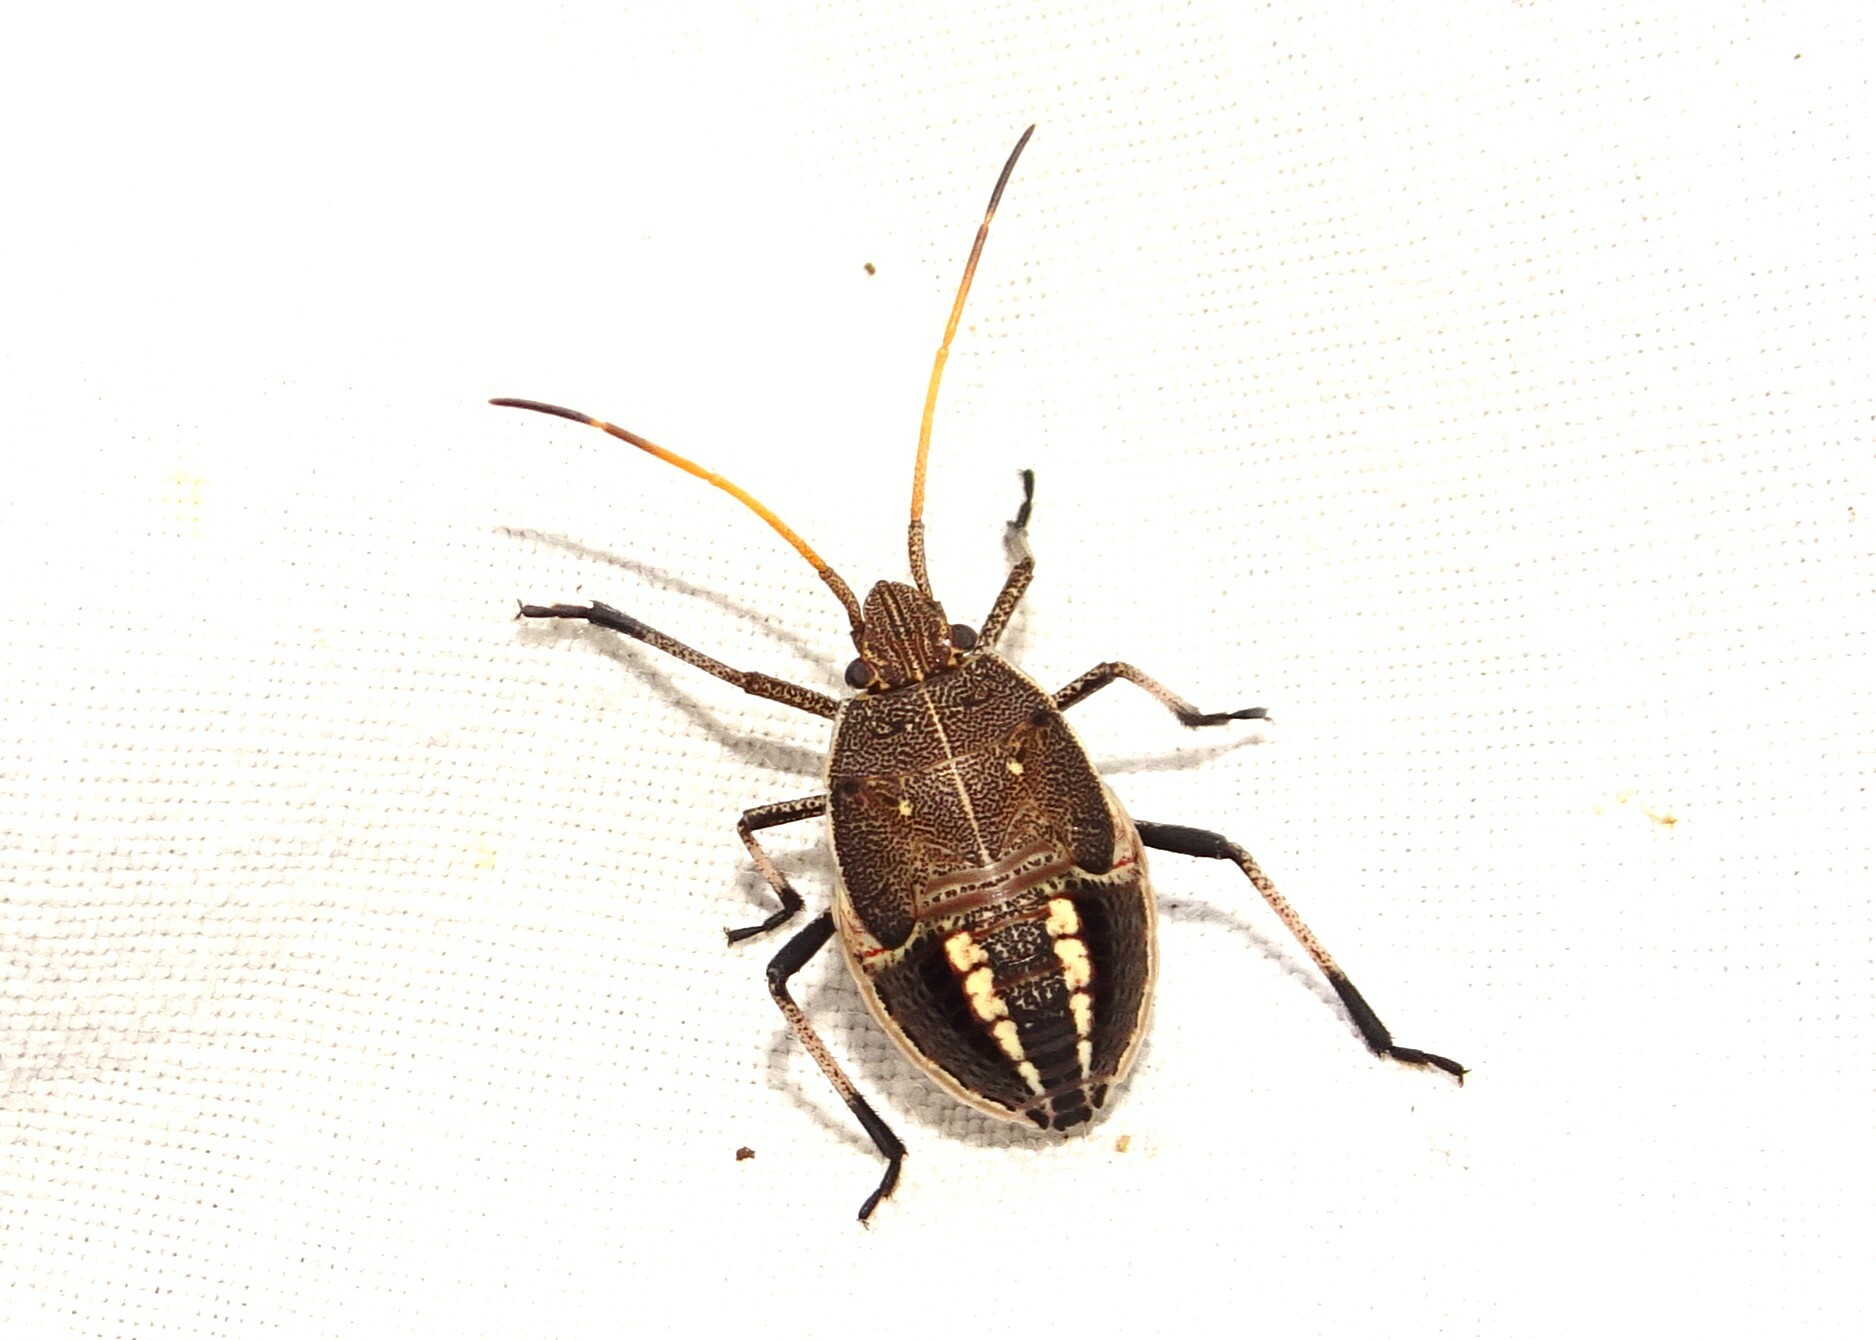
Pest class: stink_bug